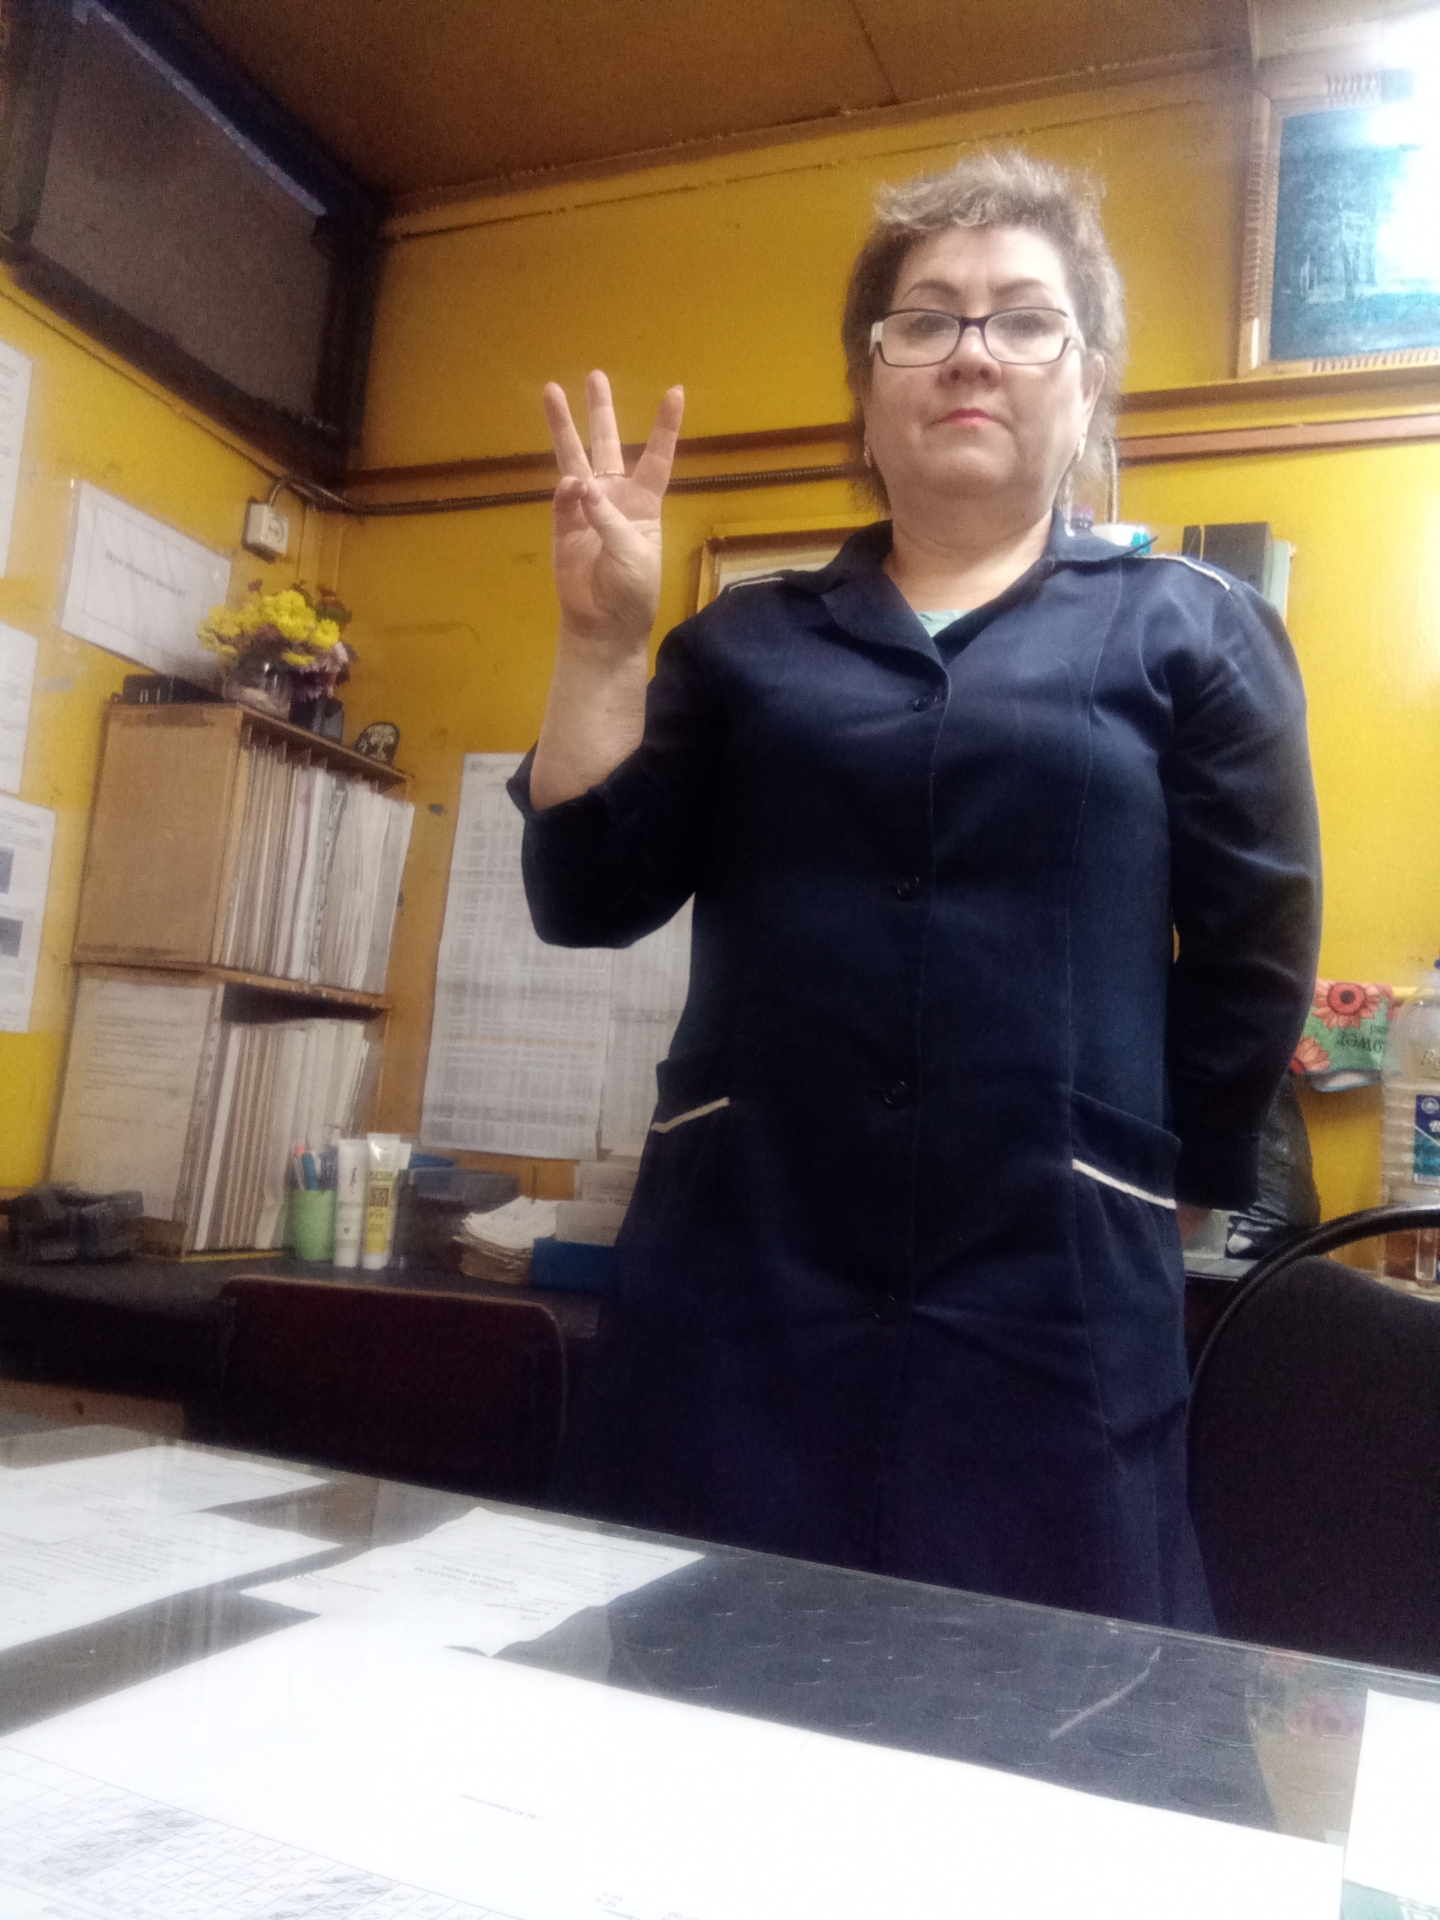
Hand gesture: three